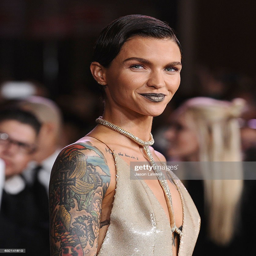
actor attends the premiere at imax .